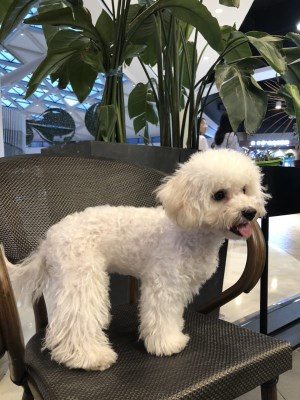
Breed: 3083-n000117-Bichon_Frise